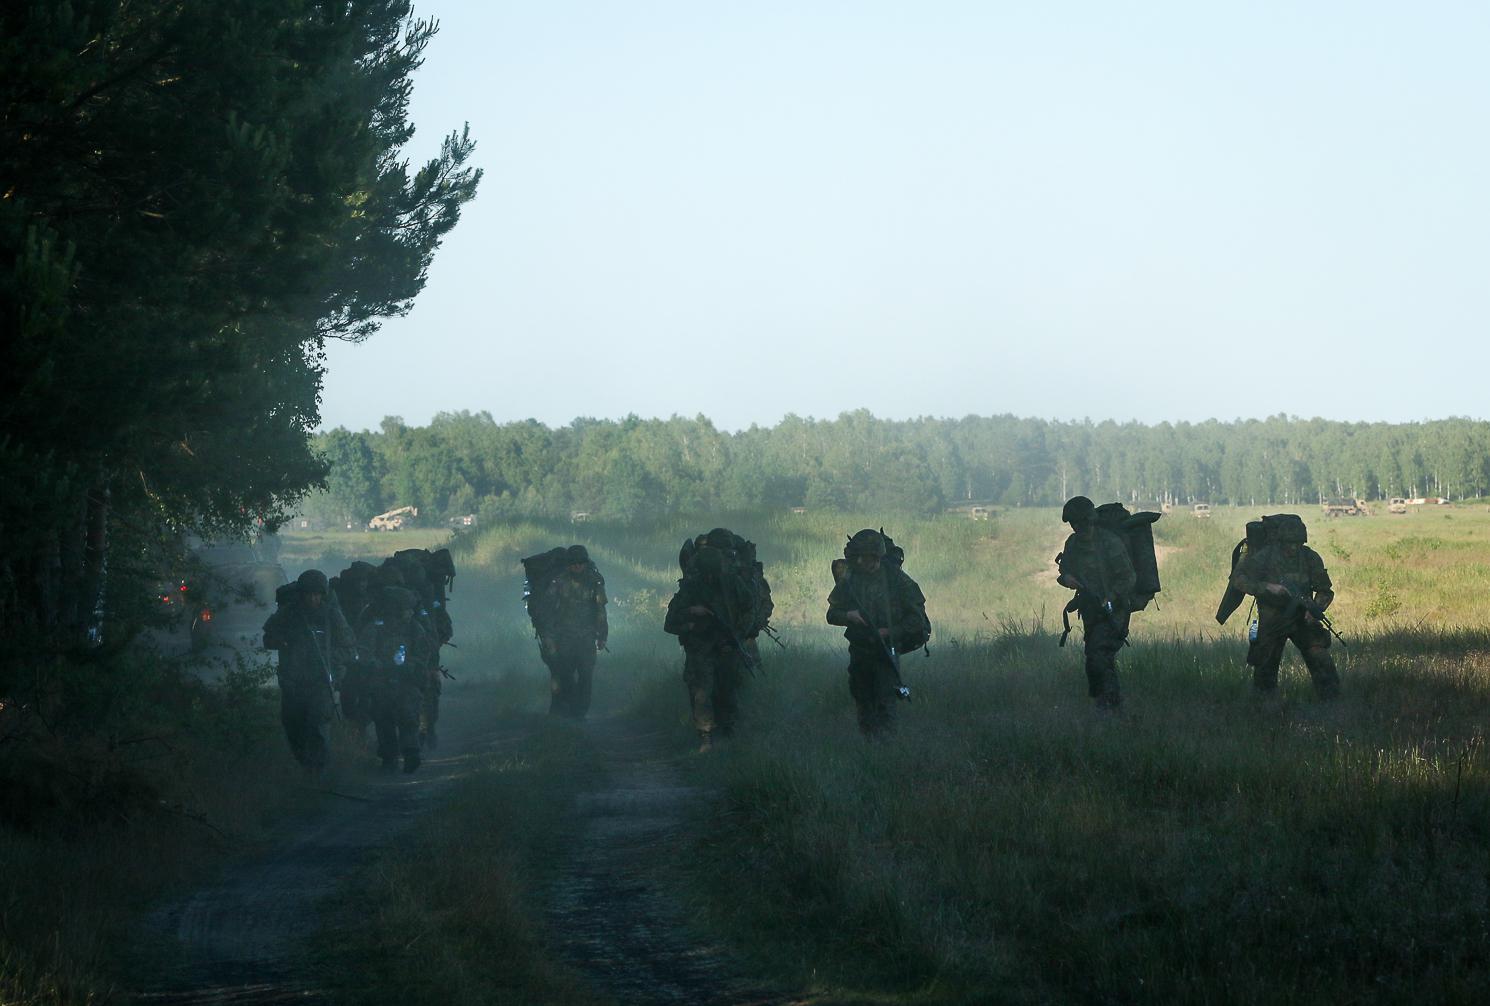
soldiers on a training exercise
Relation: Visible, Story, Meta